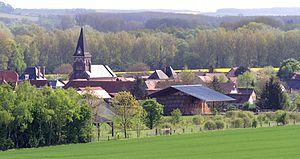
Village de Hailles depuis la route de Dommartin
Hailles est une commune française située dans le département de la Somme, en région Hauts-de-France.